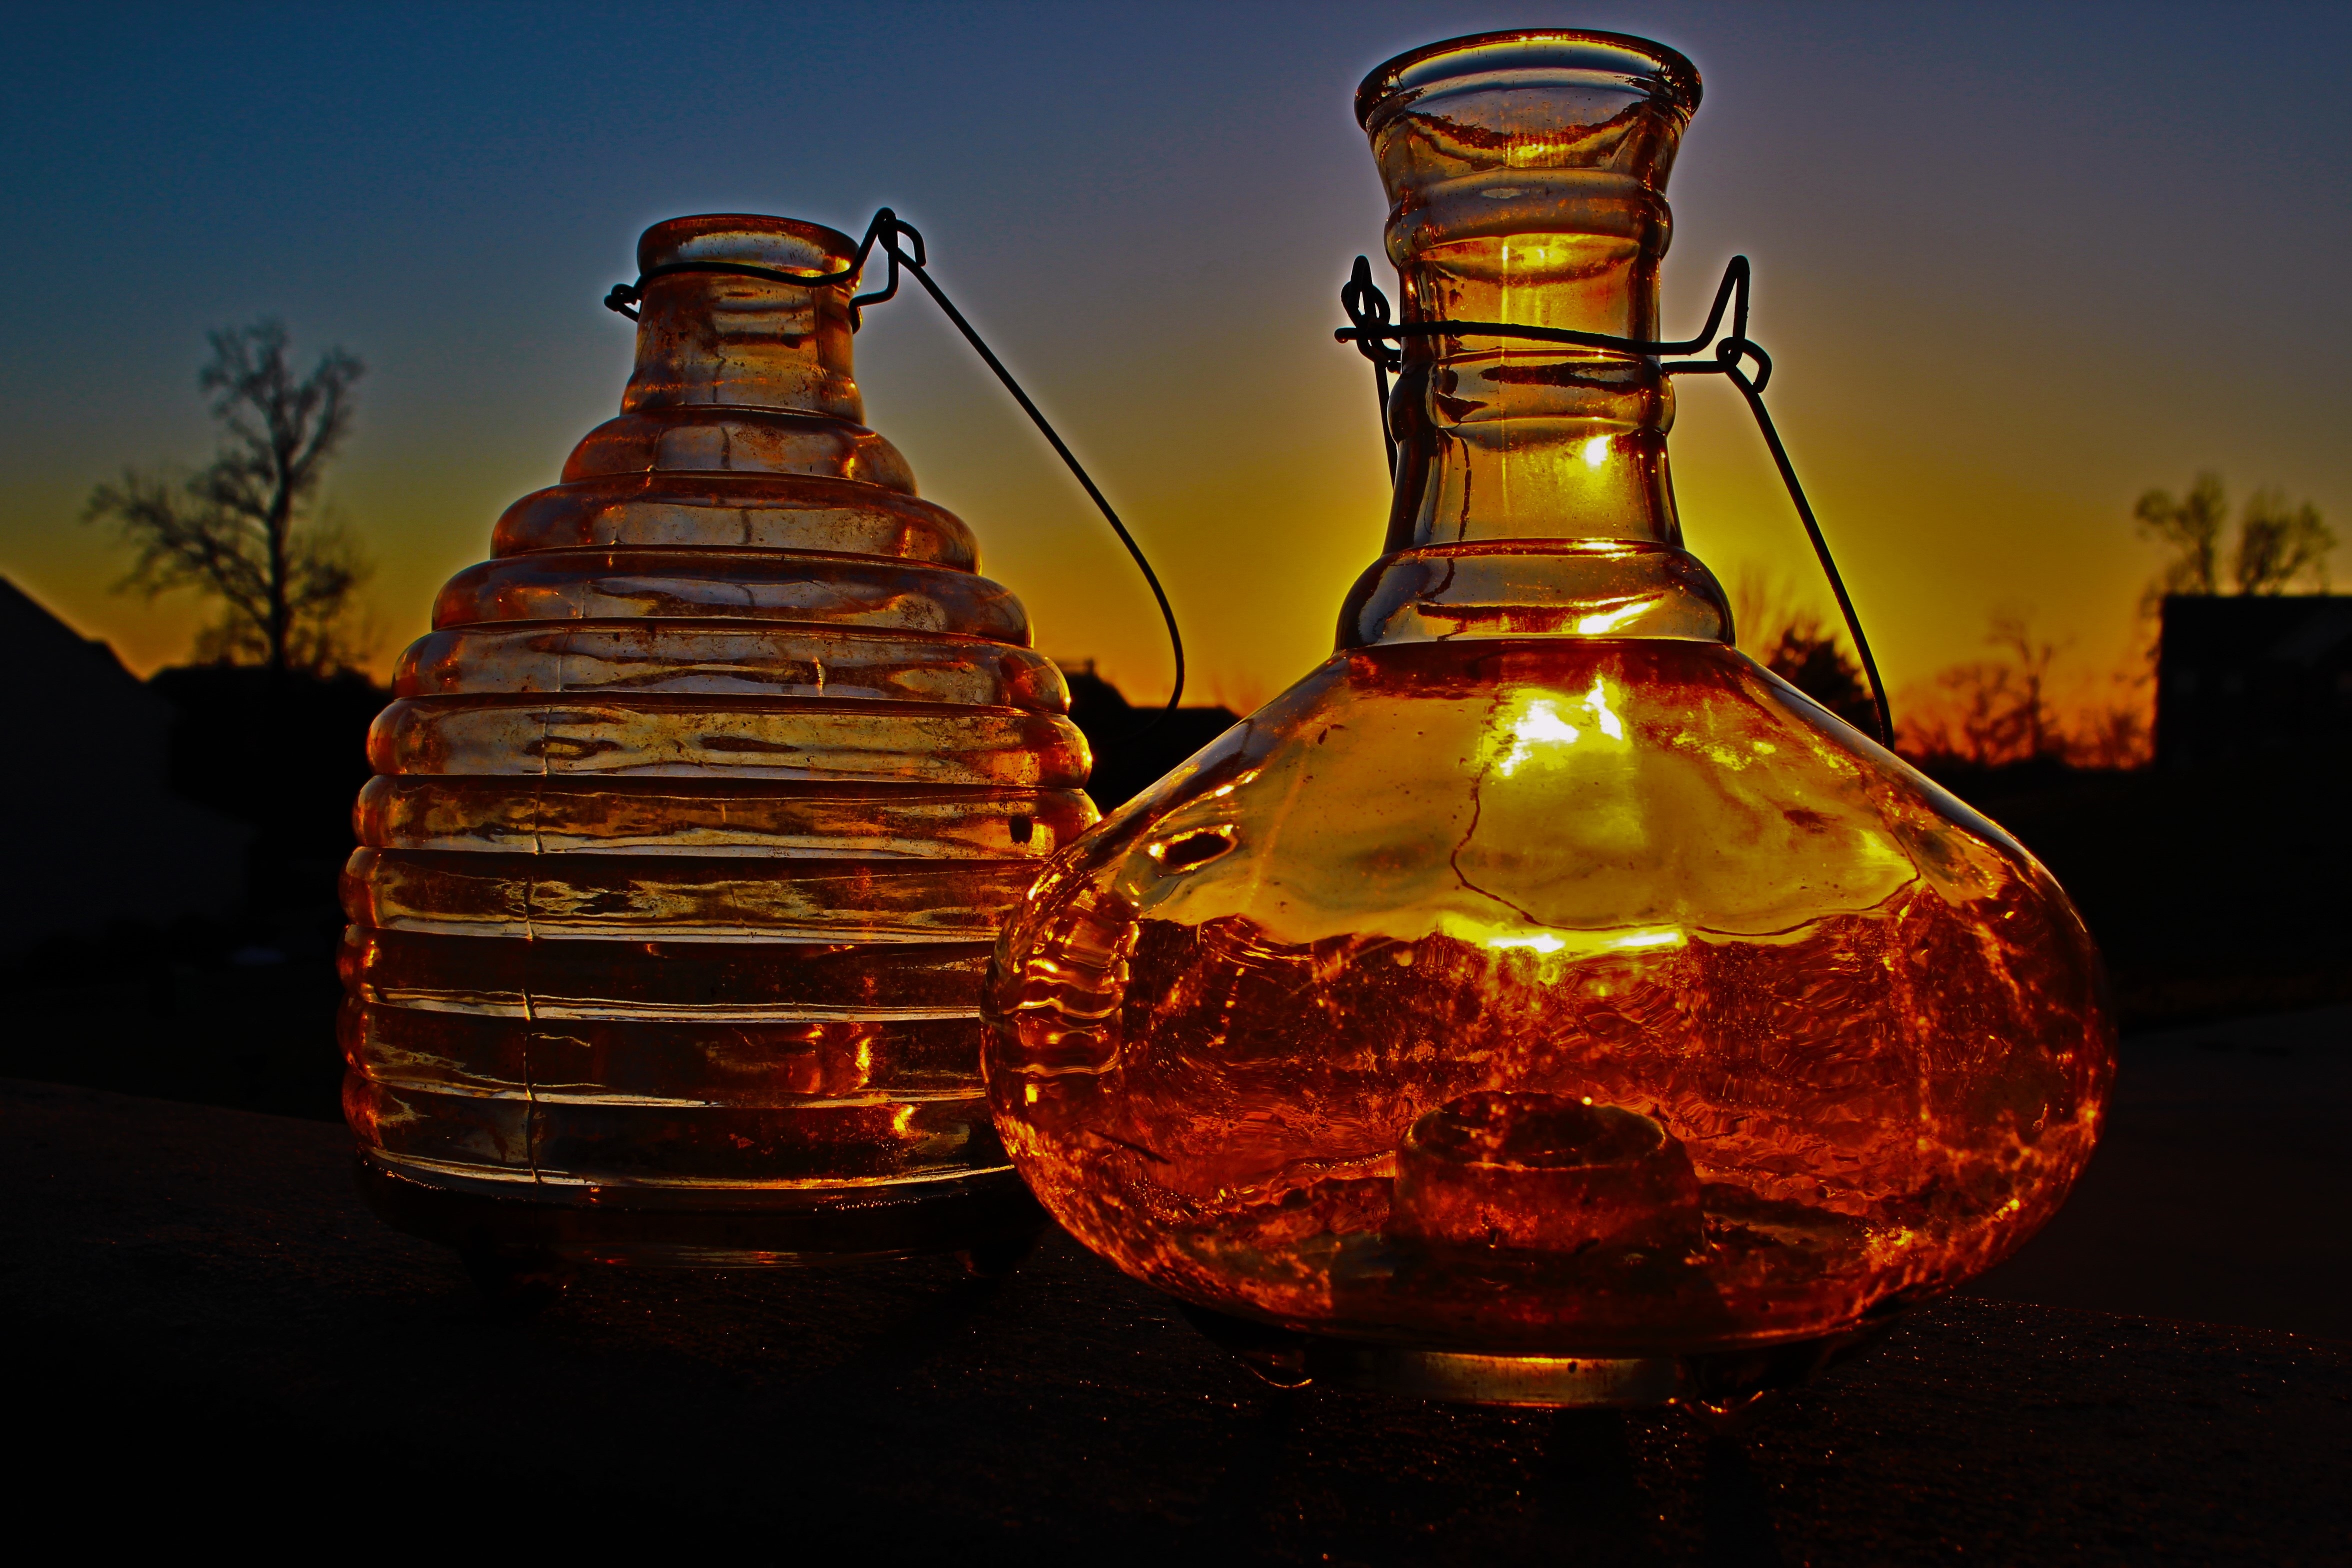
glass, evening, bottle, lighting, still life, painting, glass bottle, still life photography, man made object, distilled beverage